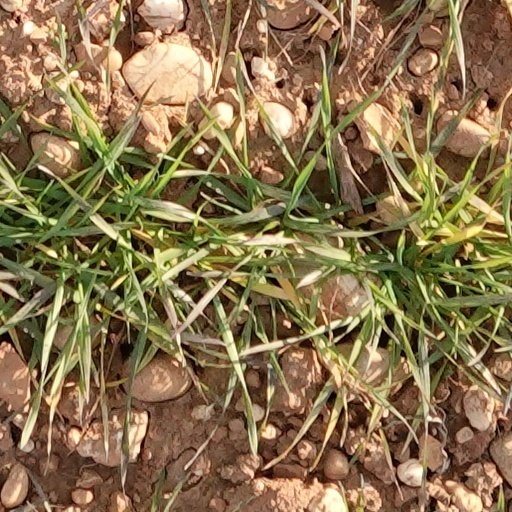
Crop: wheat